Malli Maduve

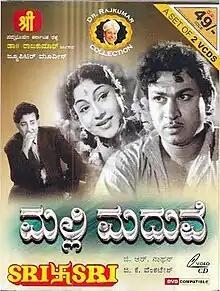

Malli Maduve is a 1963 Indian Kannada-language film directed by G. R. Nathan. The film stars Rajkumar, Udaykumar, Rajashankar and K. S. Ashwath and has a musical score composed by G. K. Venkatesh. The film was a remake of Tamil film "Velaikaari" (1949). Rajkumar plays a dual role, with the second character making a brief appearance of just three seconds on-screen, contributing to an important plot revelation.